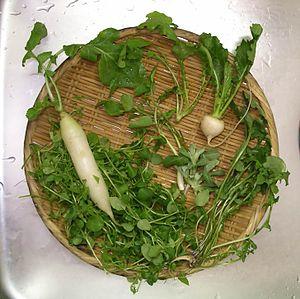
La fête des sept herbes est une très ancienne coutume japonaise qui consiste à manger un kayu aux sept herbes le 7 janvier.